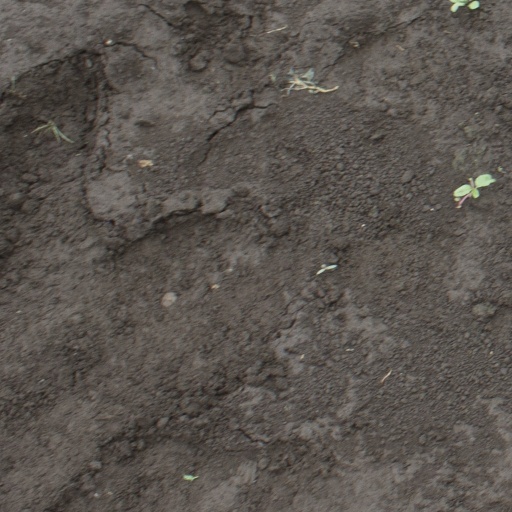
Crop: soybean